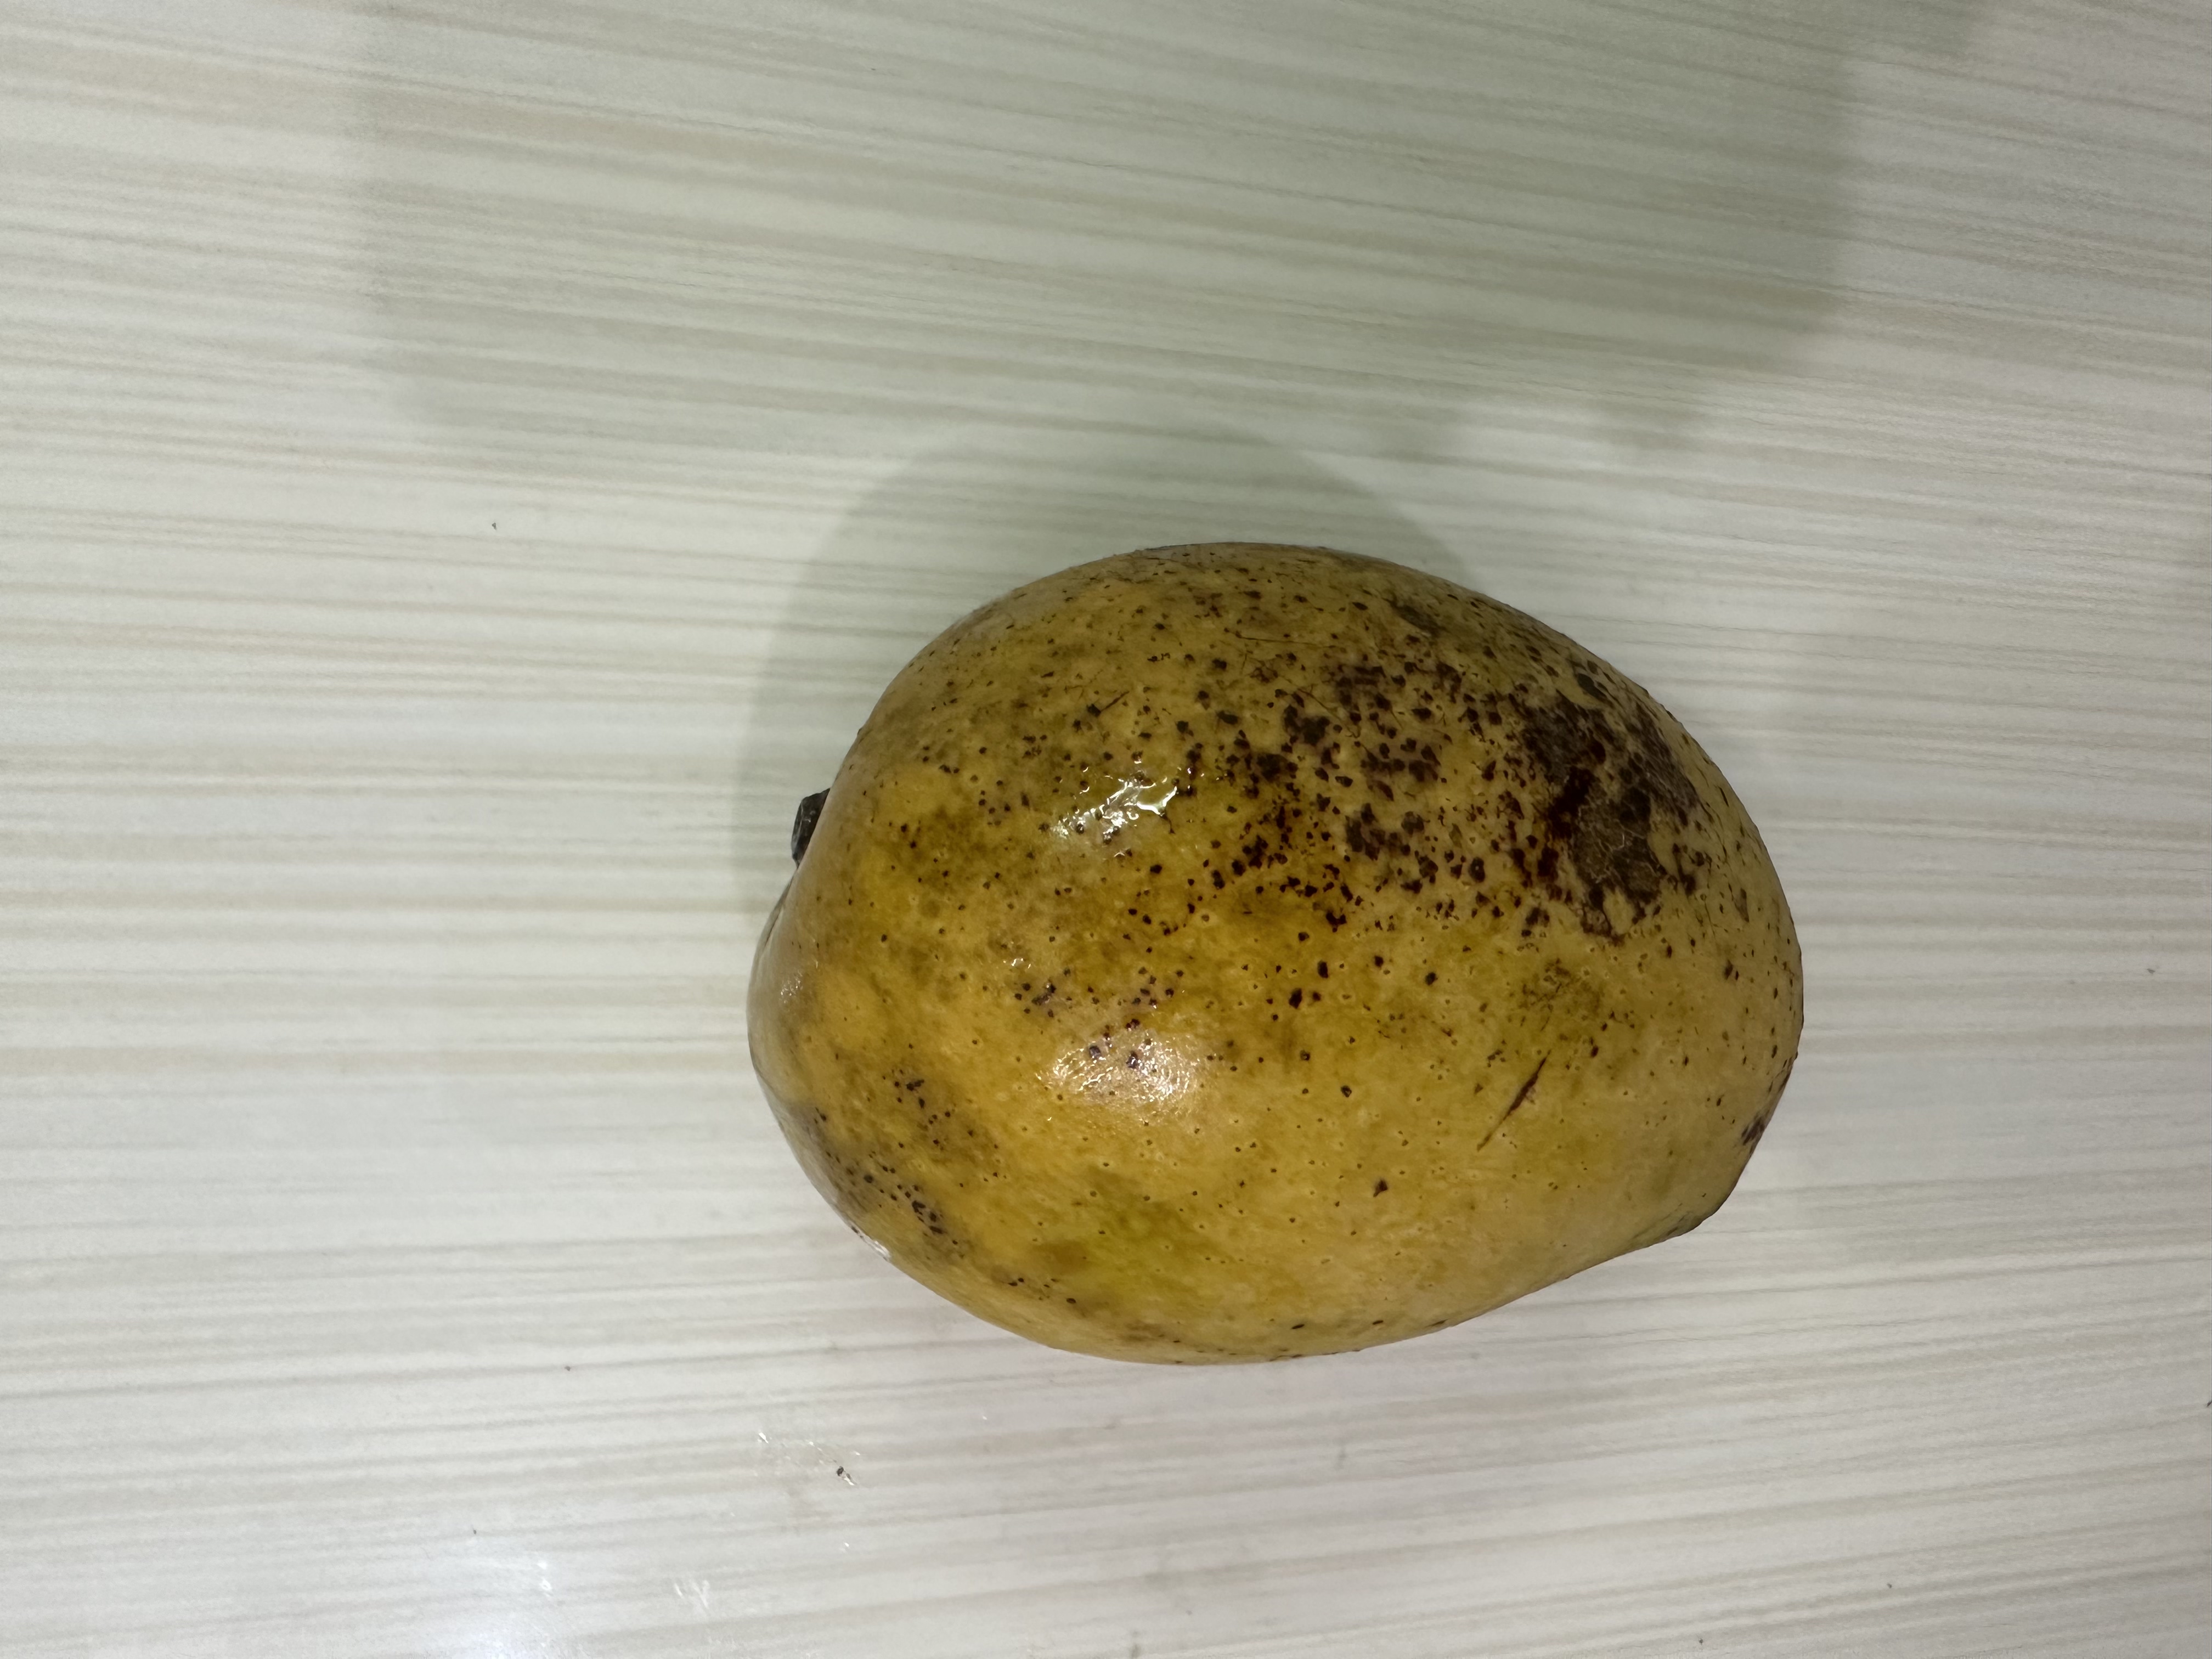
Mango variety: Kanchon Langra